Question: Please indicate a possible affordance area of the baseball bat that can be used for swinging
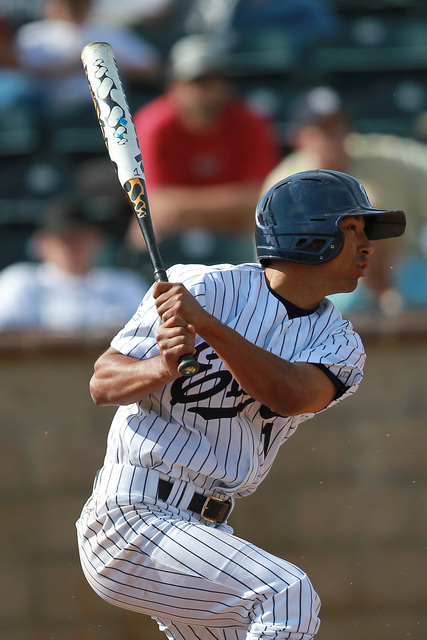
Answer: [141.316, 227.999, 210.502, 380.21]